Puliyur Mahavishnu Temple

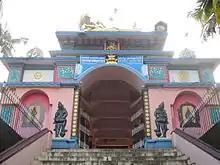

The Thripuliyoor Mahavishnu Temple (also called Mayapiran temple) is a Hindu temple dedicated to Vishnu and located in Puliyoor, Alappuzha District, Kerala, South India. Constructed in the Kerala style of architecture, the temple is glorified in the "Nalayira Divya Prabandham", the early medieval Tamil canon of the Alvar saints from the 6th–9th centuries CE. It is one of the 108 "Divya Desams" dedicated to Vishnu, who is worshipped as Mayapiran/Thripuliyoorappan. The nearest railway station to the temple is located at Chengannur, while the nearest airport is Trivandrum International airport.